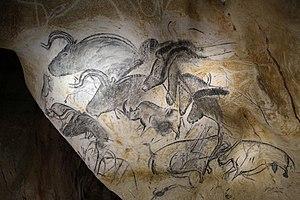
Panneau des chevaux (partie gauche), bisons, rhinocéros affrontés. Dessins au charbon de bois avec estompe. Caverne du Pont d’Arc (copie de la Grotte Chauvet).
La Grotte Chauvet 2 - Ardèche est une réplique de la grotte Chauvet. Sa construction a débuté en octobre 2012 et elle a été ouverte au public en 2015.